Geary Eppley

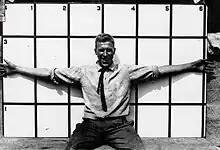
Eppley has his "wingspan" measured at Maryland State College in 1917.

Geary Francis "Swede" Eppley ( December 30, 1895 – June 10, 1978) was an American university administrator, professor, agronomist, military officer, athlete, and track and field coach. He served as the University of Maryland athletic director from 1937 to 1947, during which time the school's athletic teams won seven national championships. Eppley worked in various capacities for Prince George's County and for private charities. He served in the United States Army during the First and Second World Wars.